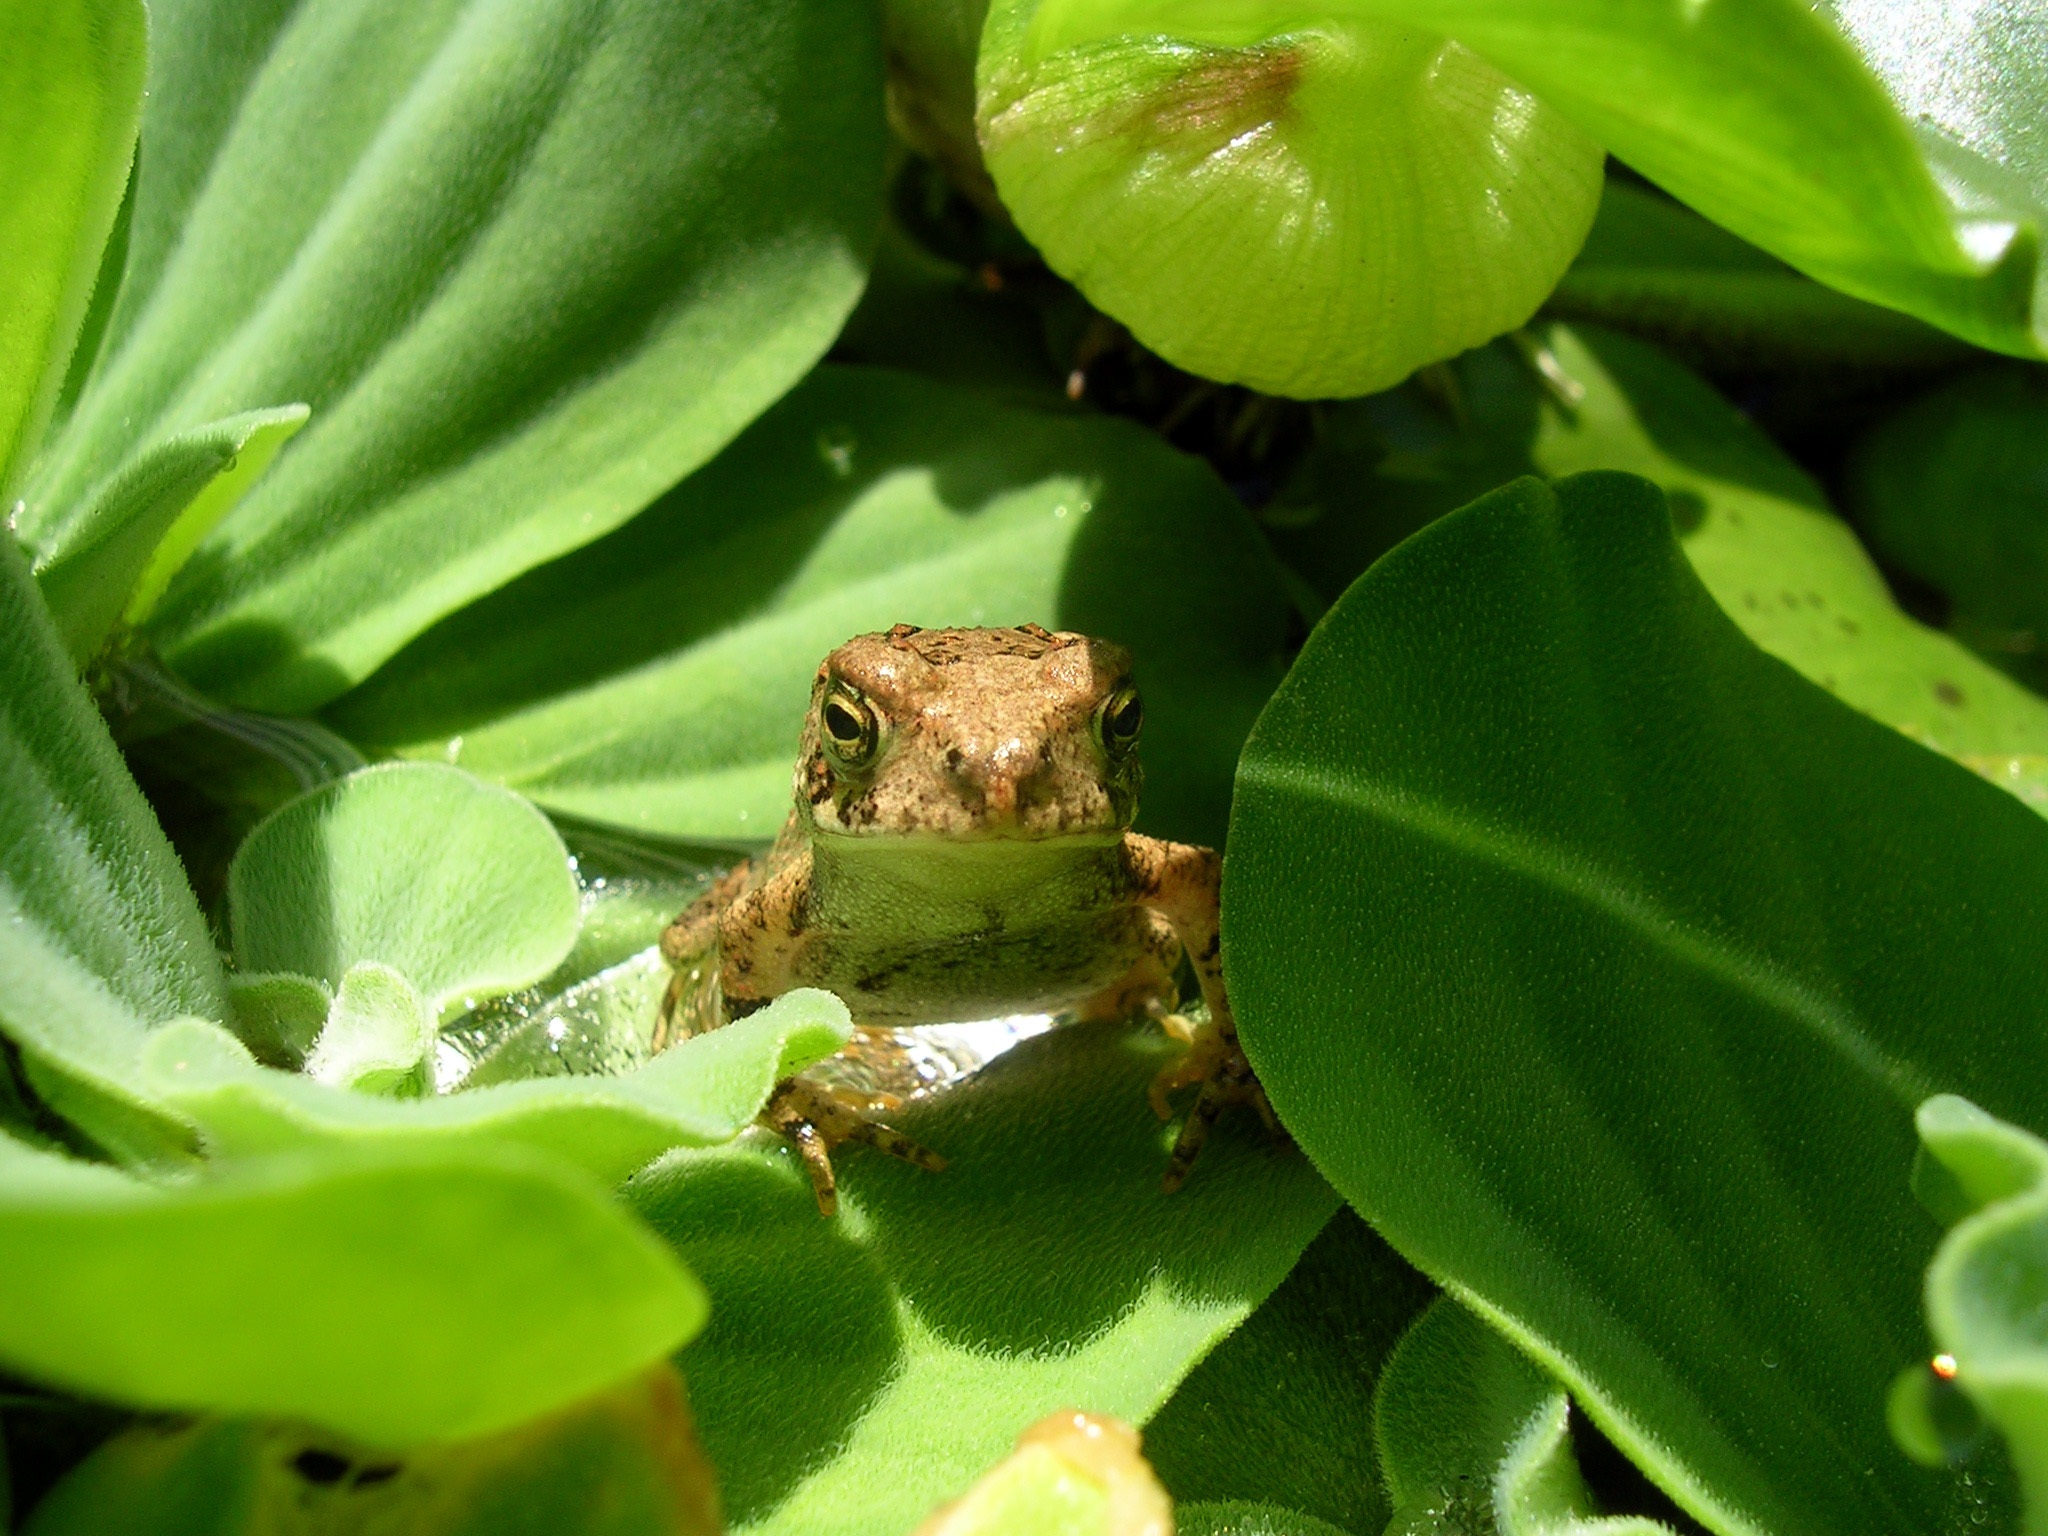
nature, leaf, flower, pond, wildlife, green, tropical, sitting, botany, frog, toad, reptile, amphibian, flora, fauna, tree frog, vertebrate, macro photography, water lettuce